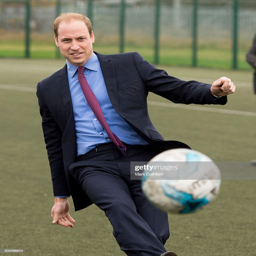
person , duke takes a penalty kick during a visit .